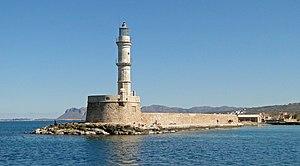
Phare de Hania en Crète, Grèce